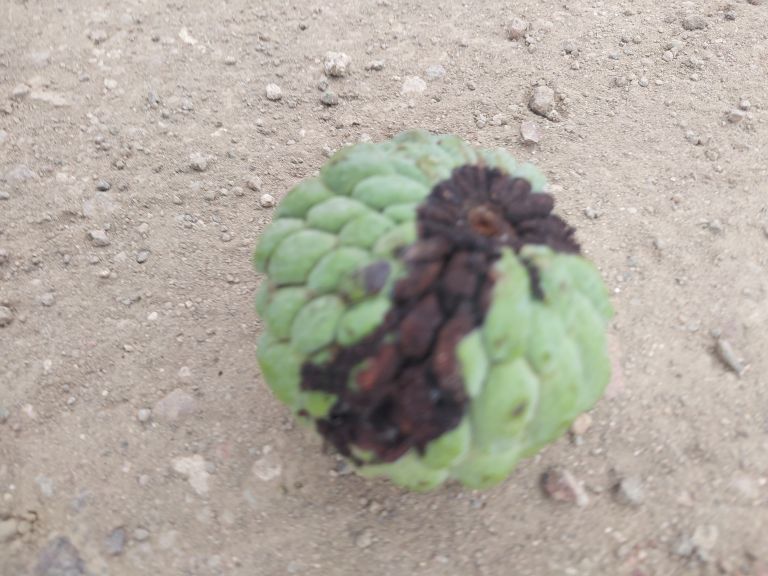
Disease label: Diplodia Rot